Michel Rog

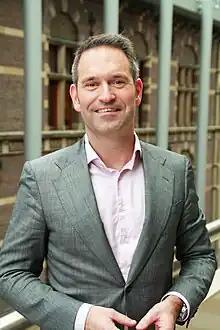

Michel Richard Joachim Rog (born 3 April 1973) is a Dutch politician and former trade union leader who served as a member of the House of Representatives from 2012 to 2021. A member of Democrats 66 (D66) until 2006, he joined the Christian Democratic Appeal (CDA) in 2012. He served as alderman in the municipal executive of Haarlem between 2020 and 2021.